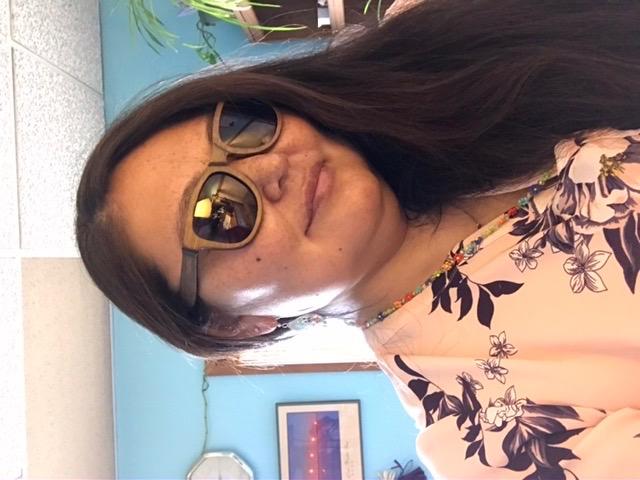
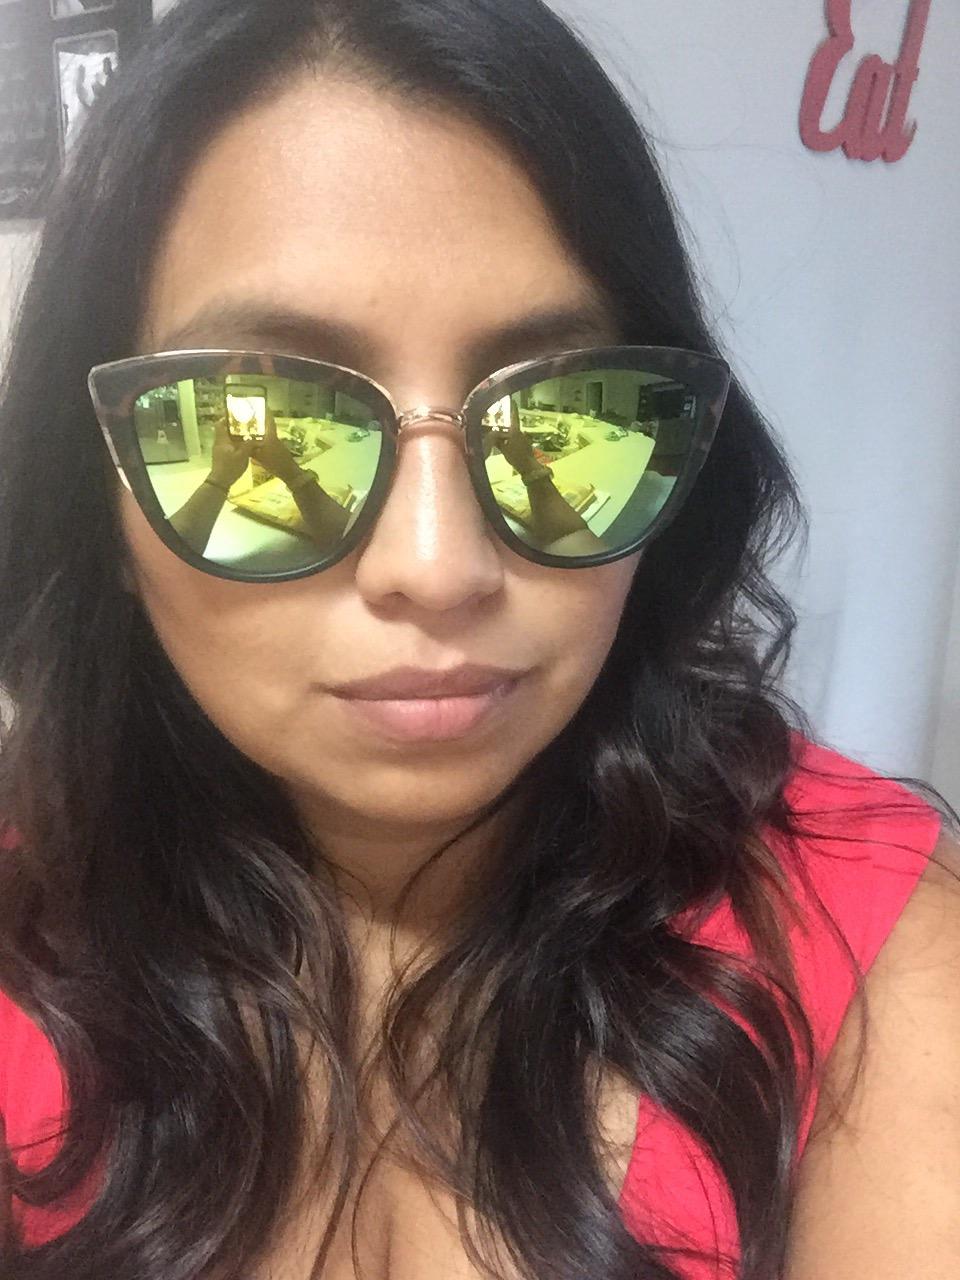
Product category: accessories_sunglasses
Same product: no